Edward John Eyre

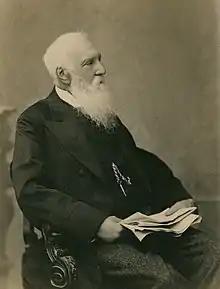
Eyre "circa" 1890

Eyre's legal expenses were covered by the British government in 1872, and in 1874 he was granted the pension of a retired colonial governor. He lived out the remainder of his life at Walreddon Manor in the parish of Whitchurch near Tavistock, Devon, where he died on 30 November 1901. He is buried in the Whitchurch churchyard.